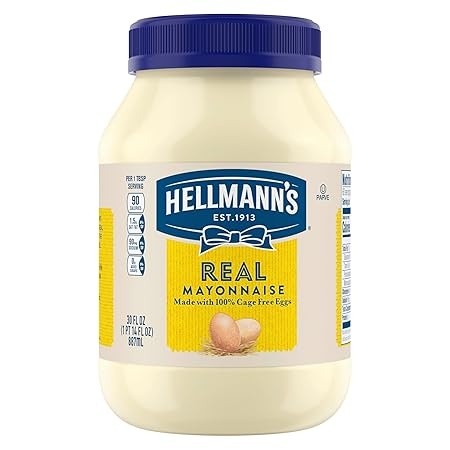
Hellmann's Mayonnaise Real Mayo 1 ct For A Creamy Sandwich Spread or Condiment Rich in Omega-3 ALA, Gluten Free 30 oz
Brand: DGAMZ
Category: Food, Beverages & Tobacco > Food Items > Condiments & Sauces > Mayonnaise